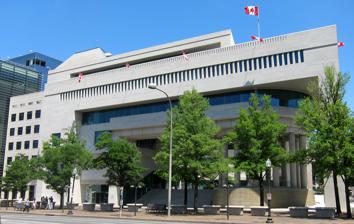
Building: Embassy of Canada, Washington, D.C.
Country: United States of America
Year built: 1989
Canada's main diplomatic mission to the United States Diplomatic mission Embassy of Canada in Washington, D.C. The Embassy of Canada in Washington, D.C. Location Washington, D.C. 20001 Address 501 Pennsylvania Avenue NW, Washington, D.C. , U.S. Coordinates 38°53′35″N 77°1′6″W / 38.89306°N 77.01833°W / 38.89306; -77.01833 Inaugurated May 3, 1989 ( 1989-05-03 ) Ambassador Kirsten Hillman Website www .international .gc .ca /country-pays /us-eu /washington .aspx The Embassy of Canada in Washington, D.C. ( French : Ambassade du Canada à Washington, D.C. ) is Canada 's main diplomatic mission to the United States. The embassy building designed by Arthur Erickson and opened in 1989 is located at 501 Pennsylvania Avenue Northwest , Washington, D.C. , between the United States Capitol and the White House , just north of the National Gallery of Art . In addition to its diplomatic role, the embassy provides consular services for Delaware , Washington, D.C., Maryland , Virginia , and West Virginia . It also hosts a Trade Commissioner Service office responsible for the states of Maryland, Washington, D.C., Virginia, and West Virginia. History The Embassy of Canada was originally located at 1746 Massachusetts Avenue NW on Embassy Row , in a house that had been purchased in 1927 from the widow of Clarence Moore, a financier who died in the sinking of the RMS Titanic . The location subsequently became the Embassy of Uzbekistan . By 1969, the chancery had spread across three buildings and could not accommodate additional staff. At the same time, the federally chartered Pennsylvania Avenue Development Corporation was looking to revitalize the avenue. In 1978, the Canadian government purchased a vacant lot on Pennsylvania Avenue NW for $5 million. The site had been a Ford dealership (built in 1916 by Irwin and Leighton as Ford Service Building) and a public library. The six floor building was demolished before it was purchased by the Government of Canada . The embassy building was officially opened by Prime Minister Brian Mulroney on May 3, 1989. The building houses approximately 265 Canadian diplomatic and locally engaged staff. The embassy houses representatives from two provinces ( Ontario and Alberta ) and 13 Canadian federal government agencies, including Foreign Affairs, International Trade and Development Canada, Industry Canada, Transport Canada, Public Works and Government Services Canada, the Department of National Defence, the Permanent Mission of Canada to the Organization of American States, the Royal Canadian Mounted Police, amongst others. Additionally, the Government of Quebec 's Ministry of International Relations and La Francophonie has operated a bureau in Washington since 1978; it is located near McPherson Square . Canada has the embassy closest to the Capitol Building and is the only country to have its embassy along the presidential inaugural route between the Capitol Building and the White House. The Embassy of Canada hosts numerous events throughout the year for visiting ministers as well as for a wide range of diplomatic, military, and public functions. Architecture The Pennsylvania Avenue NW building was designed by British Columbia 's Arthur Erickson , one of Canada's most decorated architects. Erickson tried to evoke a sense of Canada in the architecture of the building, using long horizontals, wide open spaces and water features. The large airy courtyard includes the sculpture Spirit of Haida Gwaii by Bill Reid , featured on Canada's twenty-dollar bill from 2004 to 2012, which sits in a pool of water representative of Canada's ocean limits. The "Rotunda of the Provinces" on the courtyard's southeast corner has a domed roof that is supported by 12 pillars, each featuring one of the crests of the ten provinces and two territories in existence at the time of the embassy's construction. The seal above the rotunda's entranceway represents the territory of Nunavut, which was established in April 1999. The rotunda is also an echo chamber; noise is reflected and focused back, though this magnified volume is only appreciated by the person at the rotunda's centre. Surrounding the rotunda is a waterfall, incorporated by the architect to represent Niagara Falls, the most famous site along the Canada–U.S. border. In the words of former U.S. Secretary of State James Baker , "I think just as diplomats represent their country, people and interest to the world, so too an embassy chancery displays its country's face to the world…This bold and dramatic building, the new Chancery of Canada does that. Monumental in its appearance, it also I think conveys the warmth and the openness of the people of Canada. Your new home here in the centre of our new capital [is] along an avenue which is steeped in the history of American democracy between the White House and the Congress." Artwork The Embassy of Canada has four collections on display: the Foreign Affairs Fine Art Collection (a permanent collection at the embassy), the Canada Council Art Bank, the Imperial Oil collection and the Scotiabank Corporate Art collection. The embassy also currently has several arctic-themed works that are on loan from TD Bank , in honour of Canada's 2013–2015 chairship of the Arctic Council. The Foreign Affairs Fine Art Collection contains Canadian art for use in Embassies and Official Residences abroad. By displaying Canadian art in this manner, the collection assists in the promotion of Canadian culture abroad. The Canada Council Art Bank is a collection of Canadian art that is loaned to Canadian government departments, agencies and private sector corporations. Imperial Oil has lent the embassy 10 works from their corporate collection, providing a regional perspective of Canadian art. Of particular note are the works "Heart of the Forest" by Emily Carr and the Group of Seven's, A.J. Casson's piece "Morning near Whitefish Falls." The Scotiabank Corporate art collection is one of the leading corporate art collections in Canada, consisting of significant works of art by renowned Canadian contemporary artists. This includes photography by Edward Burtynsky and Geoffrey James and a silkscreen on paper by Christopher Pratt. The embassy also has a small gallery set just off of the main foyer that showcases Canadian artists or Canada-themed exhibits. In September 2014, the gallery hosted a special exhibit honouring the embassy's 25th anniversary. Ambassador Canada's 24th Ambassador to the United States was David MacNaughton , who presented his credentials to President Barack Obama on March 3, 2016. MacNaughton previously served as Canadian and North American president of Hill and Knowlton , and president of Public Affairs International, which purchased Decima Research to create Public Affairs Resource Group. MacNaughton left the post at the end of August 2019, and was replaced by Acting Ambassador of Canada to the United States Kirsten Hillman . Kirsten Hillman was appointed Canada's Ambassador to the United States in March 2020. Prior to her position as Acting Ambassador, Hillman served as Deputy Ambassador in Washington from August 2017 to August 2019. Before joining the Embassy of Canada in Washington, D.C., Ambassador Hillman held multiple positions with Global Affairs Canada , practised law in Montréal and Ottawa, and was educated at the University of Manitoba and McGill University . Consulates general The ambassador is also ultimately responsible for the 12 regional consulates : Consulate General of Canada in Atlanta, serving the states of Georgia , Alabama , Mississippi , North Carolina , South Carolina , and Tennessee Consulate General of Canada in Boston , serving the states of Maine , Massachusetts , New Hampshire , Vermont , and Rhode Island , as well as the French overseas collectivity of Saint Pierre and Miquelon Consulate General of Canada in Chicago , serving the states of Illinois , Wisconsin , and Missouri , as well as the northwestern portions of Indiana in metropolitan Chicago , the portions of Kansas in metropolitan Kansas City , and the portions of Iowa in the Quad Cities area Consulate General of Canada in Dallas, serving the states of Arkansas , Louisiana , New Mexico , Oklahoma , and Texas Consulate General of Canada in Denver, serving the states of Colorado , Montana , Wyoming , and Utah , as well as all of Kansas outside metropolitan Kansas City Consulate General of Canada in Detroit, serving the states of Michigan , Ohio , and Kentucky , as well as all of Indiana outside metropolitan Chicago Consulate General of Canada in Los Angeles, serving Southern California , Clark County / Las Vegas in Nevada , and the state of Arizona Consulate General of Canada in Miami, serving the U.S. state of Florida and the U.S. territories of Puerto Rico and the U.S. Virgin Islands Consulate General of Canada in Minneapolis, serving the states of Minnesota , Nebraska , North Dakota , South Dakota , and the portions of Iowa outside the Quad Cities area Consulate General of Canada in New York City, serving the states of New York , Connecticut , Delaware , New Jersey , and Pennsylvania , as well as the British overseas territory of Bermuda Consulate General of Canada in San Francisco/ Silicon Valley ,  serving Northern California , the state of Hawaii , and all of the state of Nevada except Clark County / Las Vegas Consulate General of Canada in Seattle, serving the states of Washington , Alaska , Idaho , and Oregon Trade offices Canadian Consulate in Houston Palo Alto San Diego Gallery Rotunda of the Provinces Inukshuk sculpture by David Ruben Piqtoukun in the lobby Spirit of Haida Gwaii Embassy courtyard, looking toward the Rotunda of the Provinces See also Canada-United States relations Embassy of the United States in Ottawa List of ambassadors of Canada to the United States Architecture of Washington, D.C. References